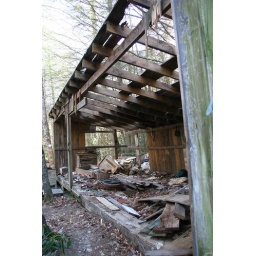
clarence newton road - near blowing rock - january 1 2009